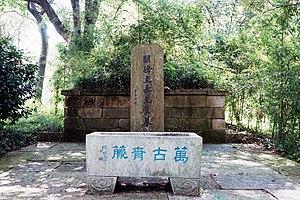
Xu Wei est un dramaturge et un peintre chinois de la dynastie Ming. Il est connu pour ses coups de pinceau rapides et expressifs. Révolutionnaire à son époque, il a influencé de manière posthume de nombreux peintres comme Zhu Da, les Huit Excentriques de Yangzhou ou le peintre contemporain Qi Baishi.